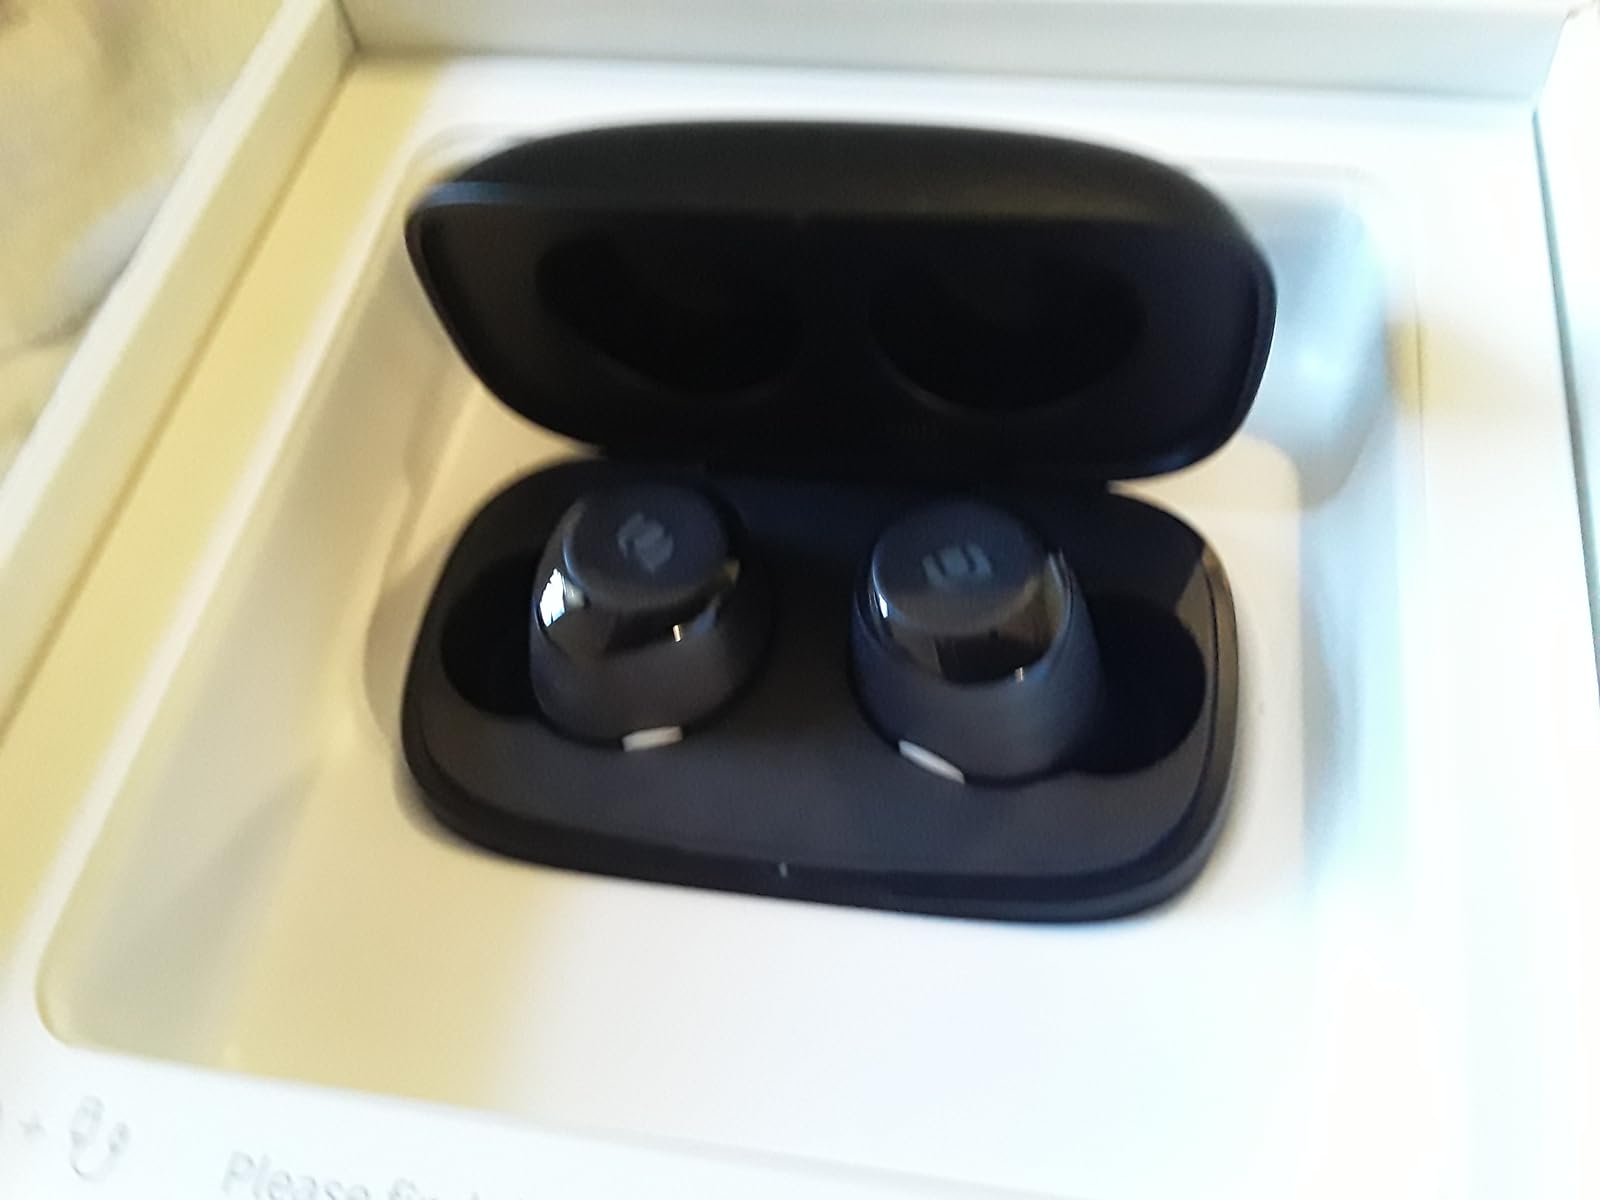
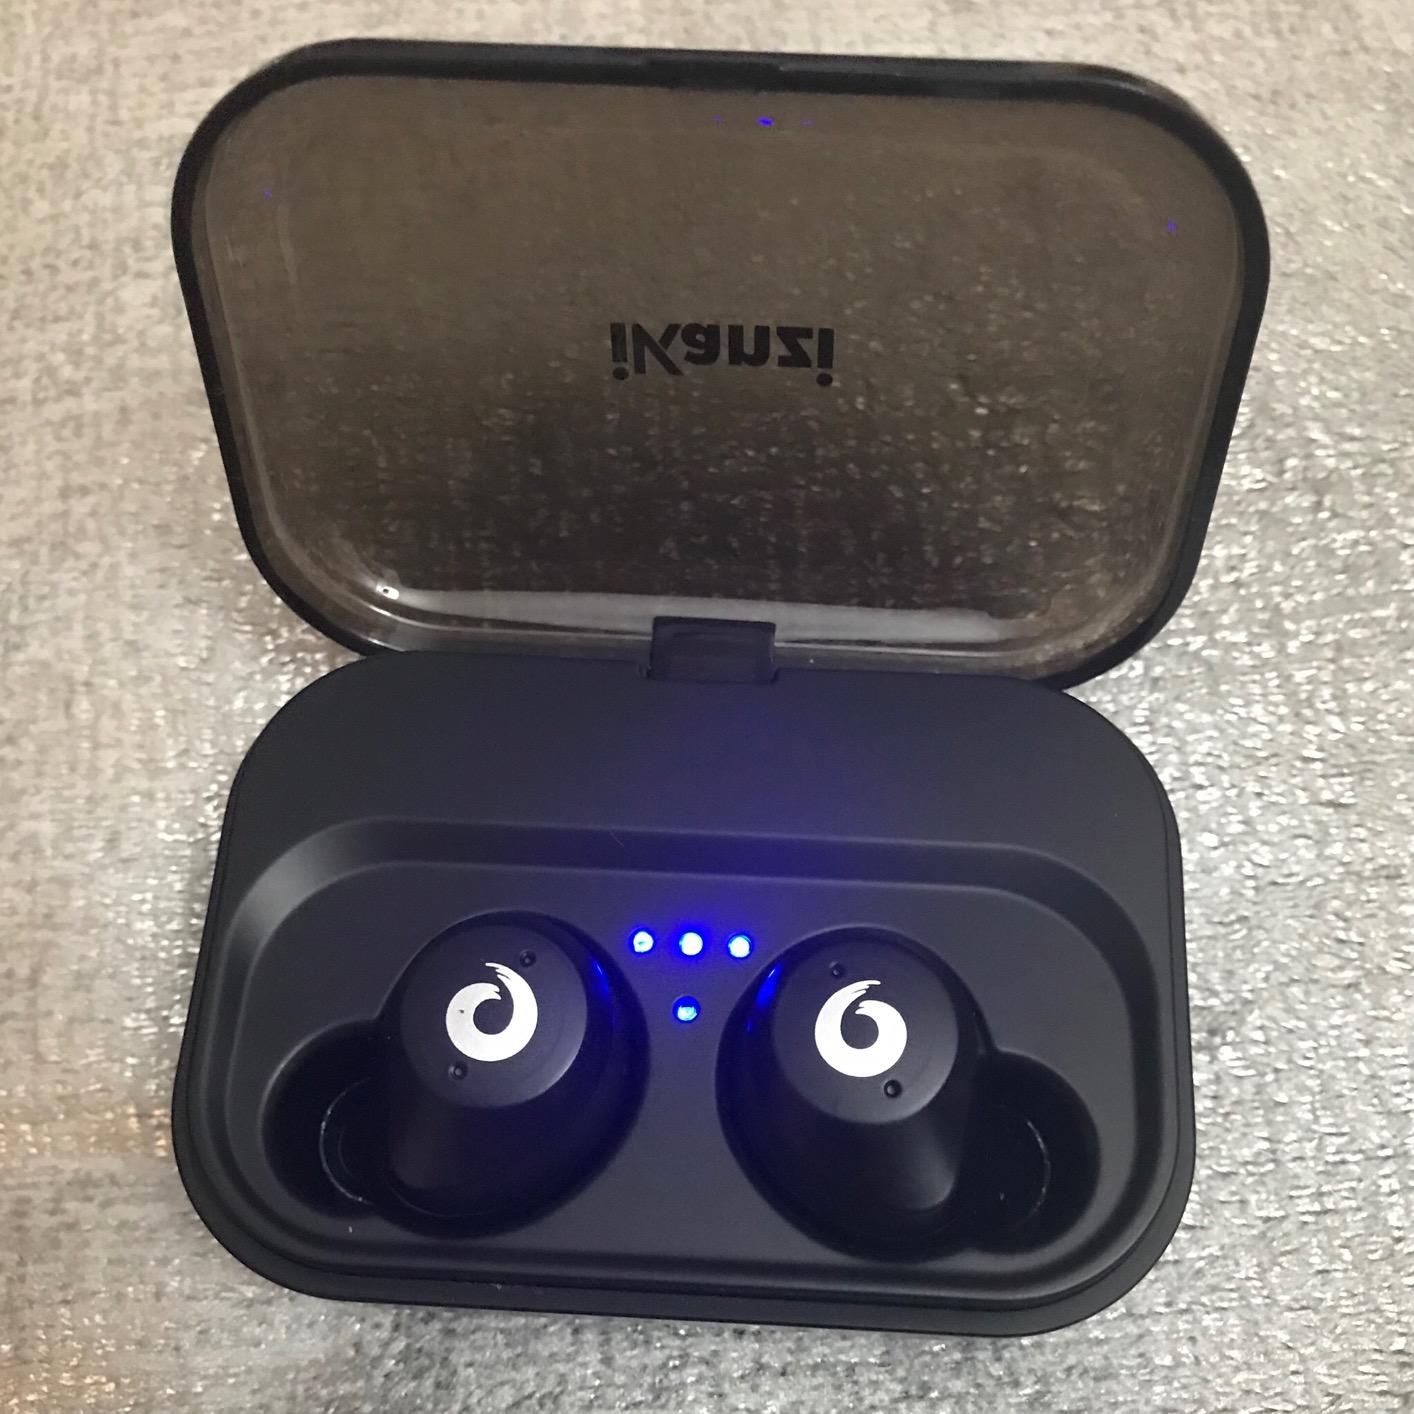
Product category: earbuds
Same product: no